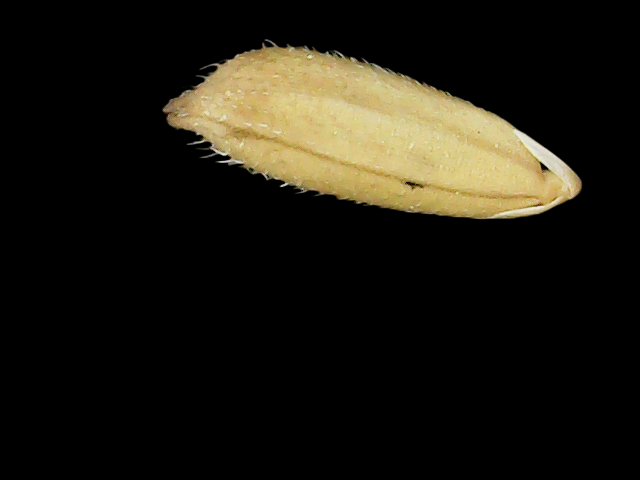
Rice variety: Binadhan23